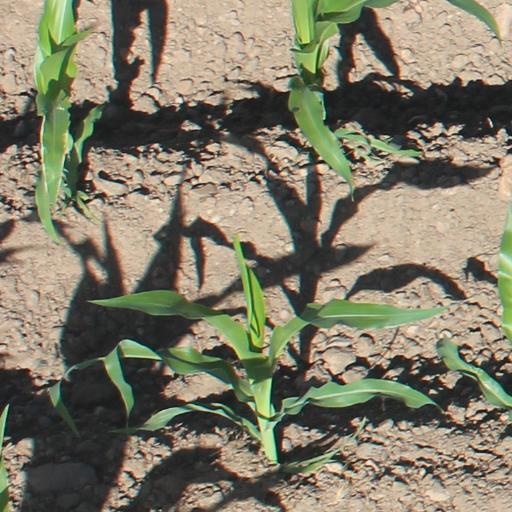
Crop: maize; corn